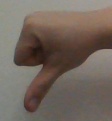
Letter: waw